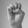
ASL letter: E